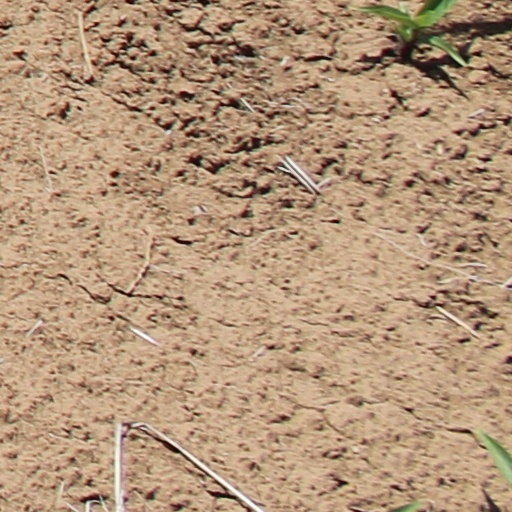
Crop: wheat